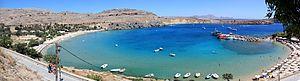
Panorama de la crique de Lindos sur l'île de Rhodes.
Lindos est une ville et un site archéologique situés sur la côte est de Rhodes.